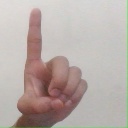
अक्षर: ड